South Louisville Reformed Church

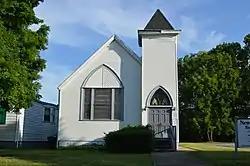
Front of the church

South Louisville Reformed Church is a historic church at 1060 Lynnhurst Avenue in Louisville, Kentucky. It was built in 1908 and added to the National Register of Historic Places in 1983.